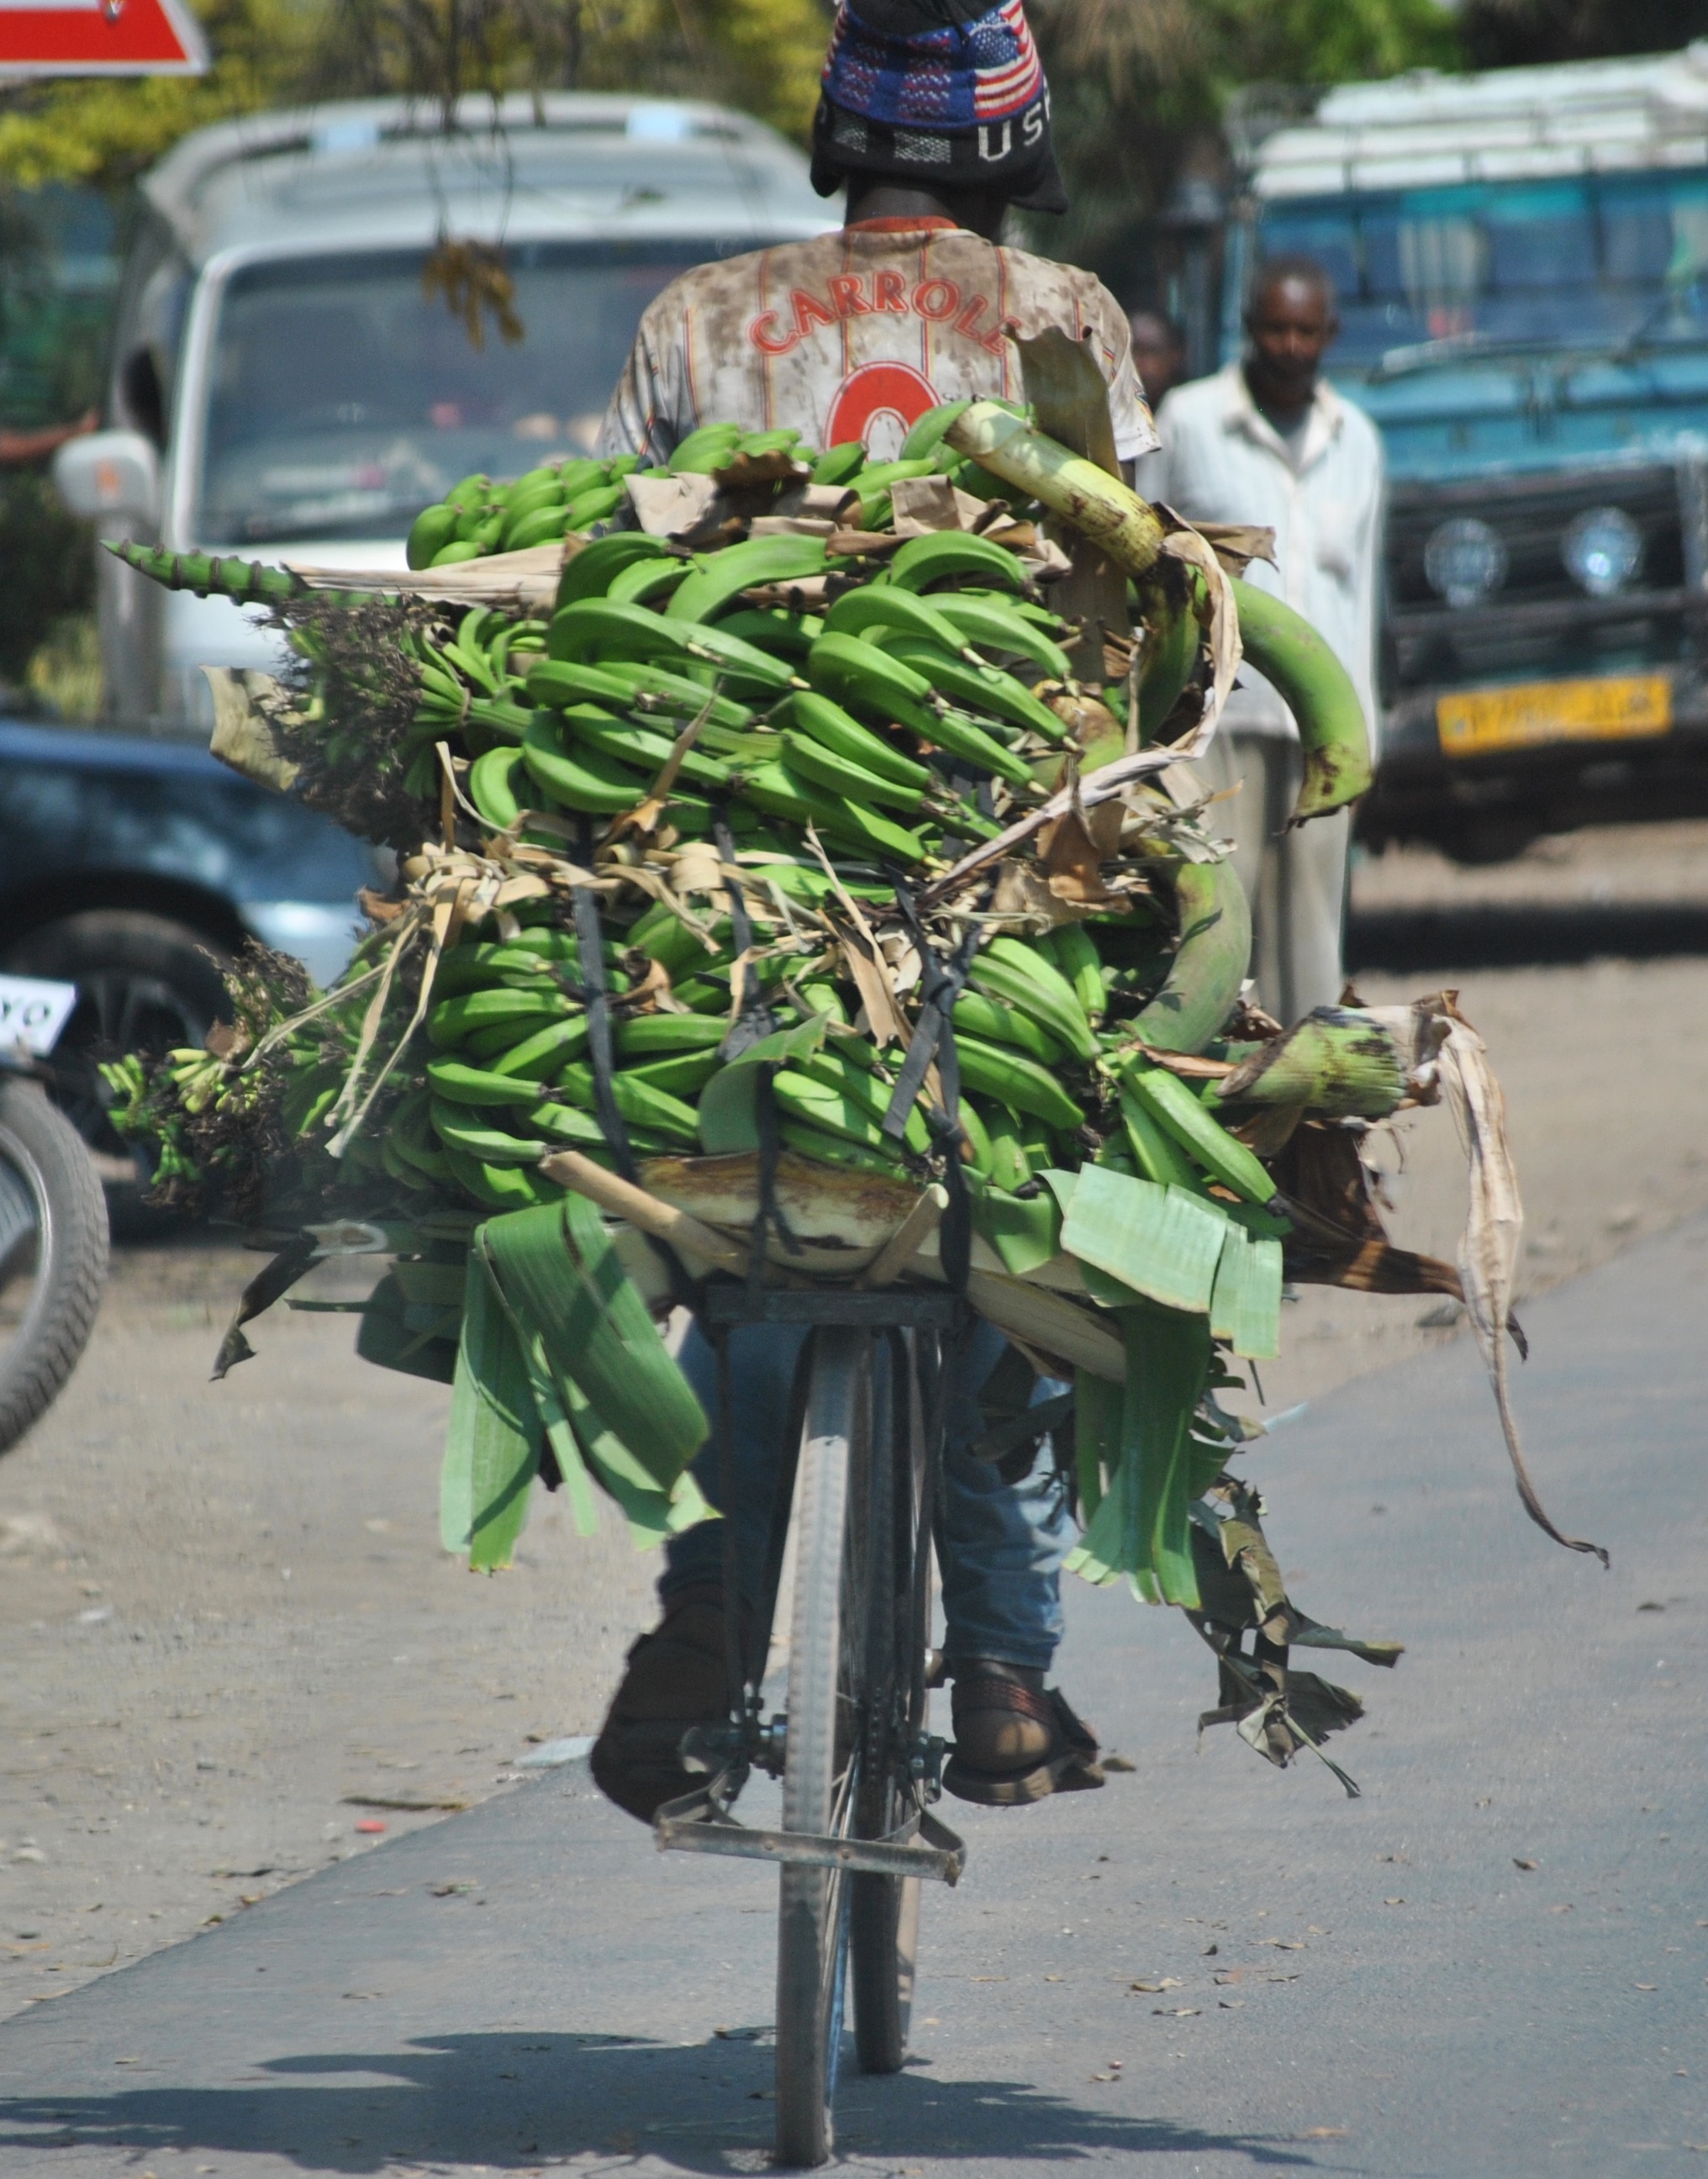
fruit, bike, military, soldier, army, vehicle, africa, bananas, tanzania, seller, bauer, africans